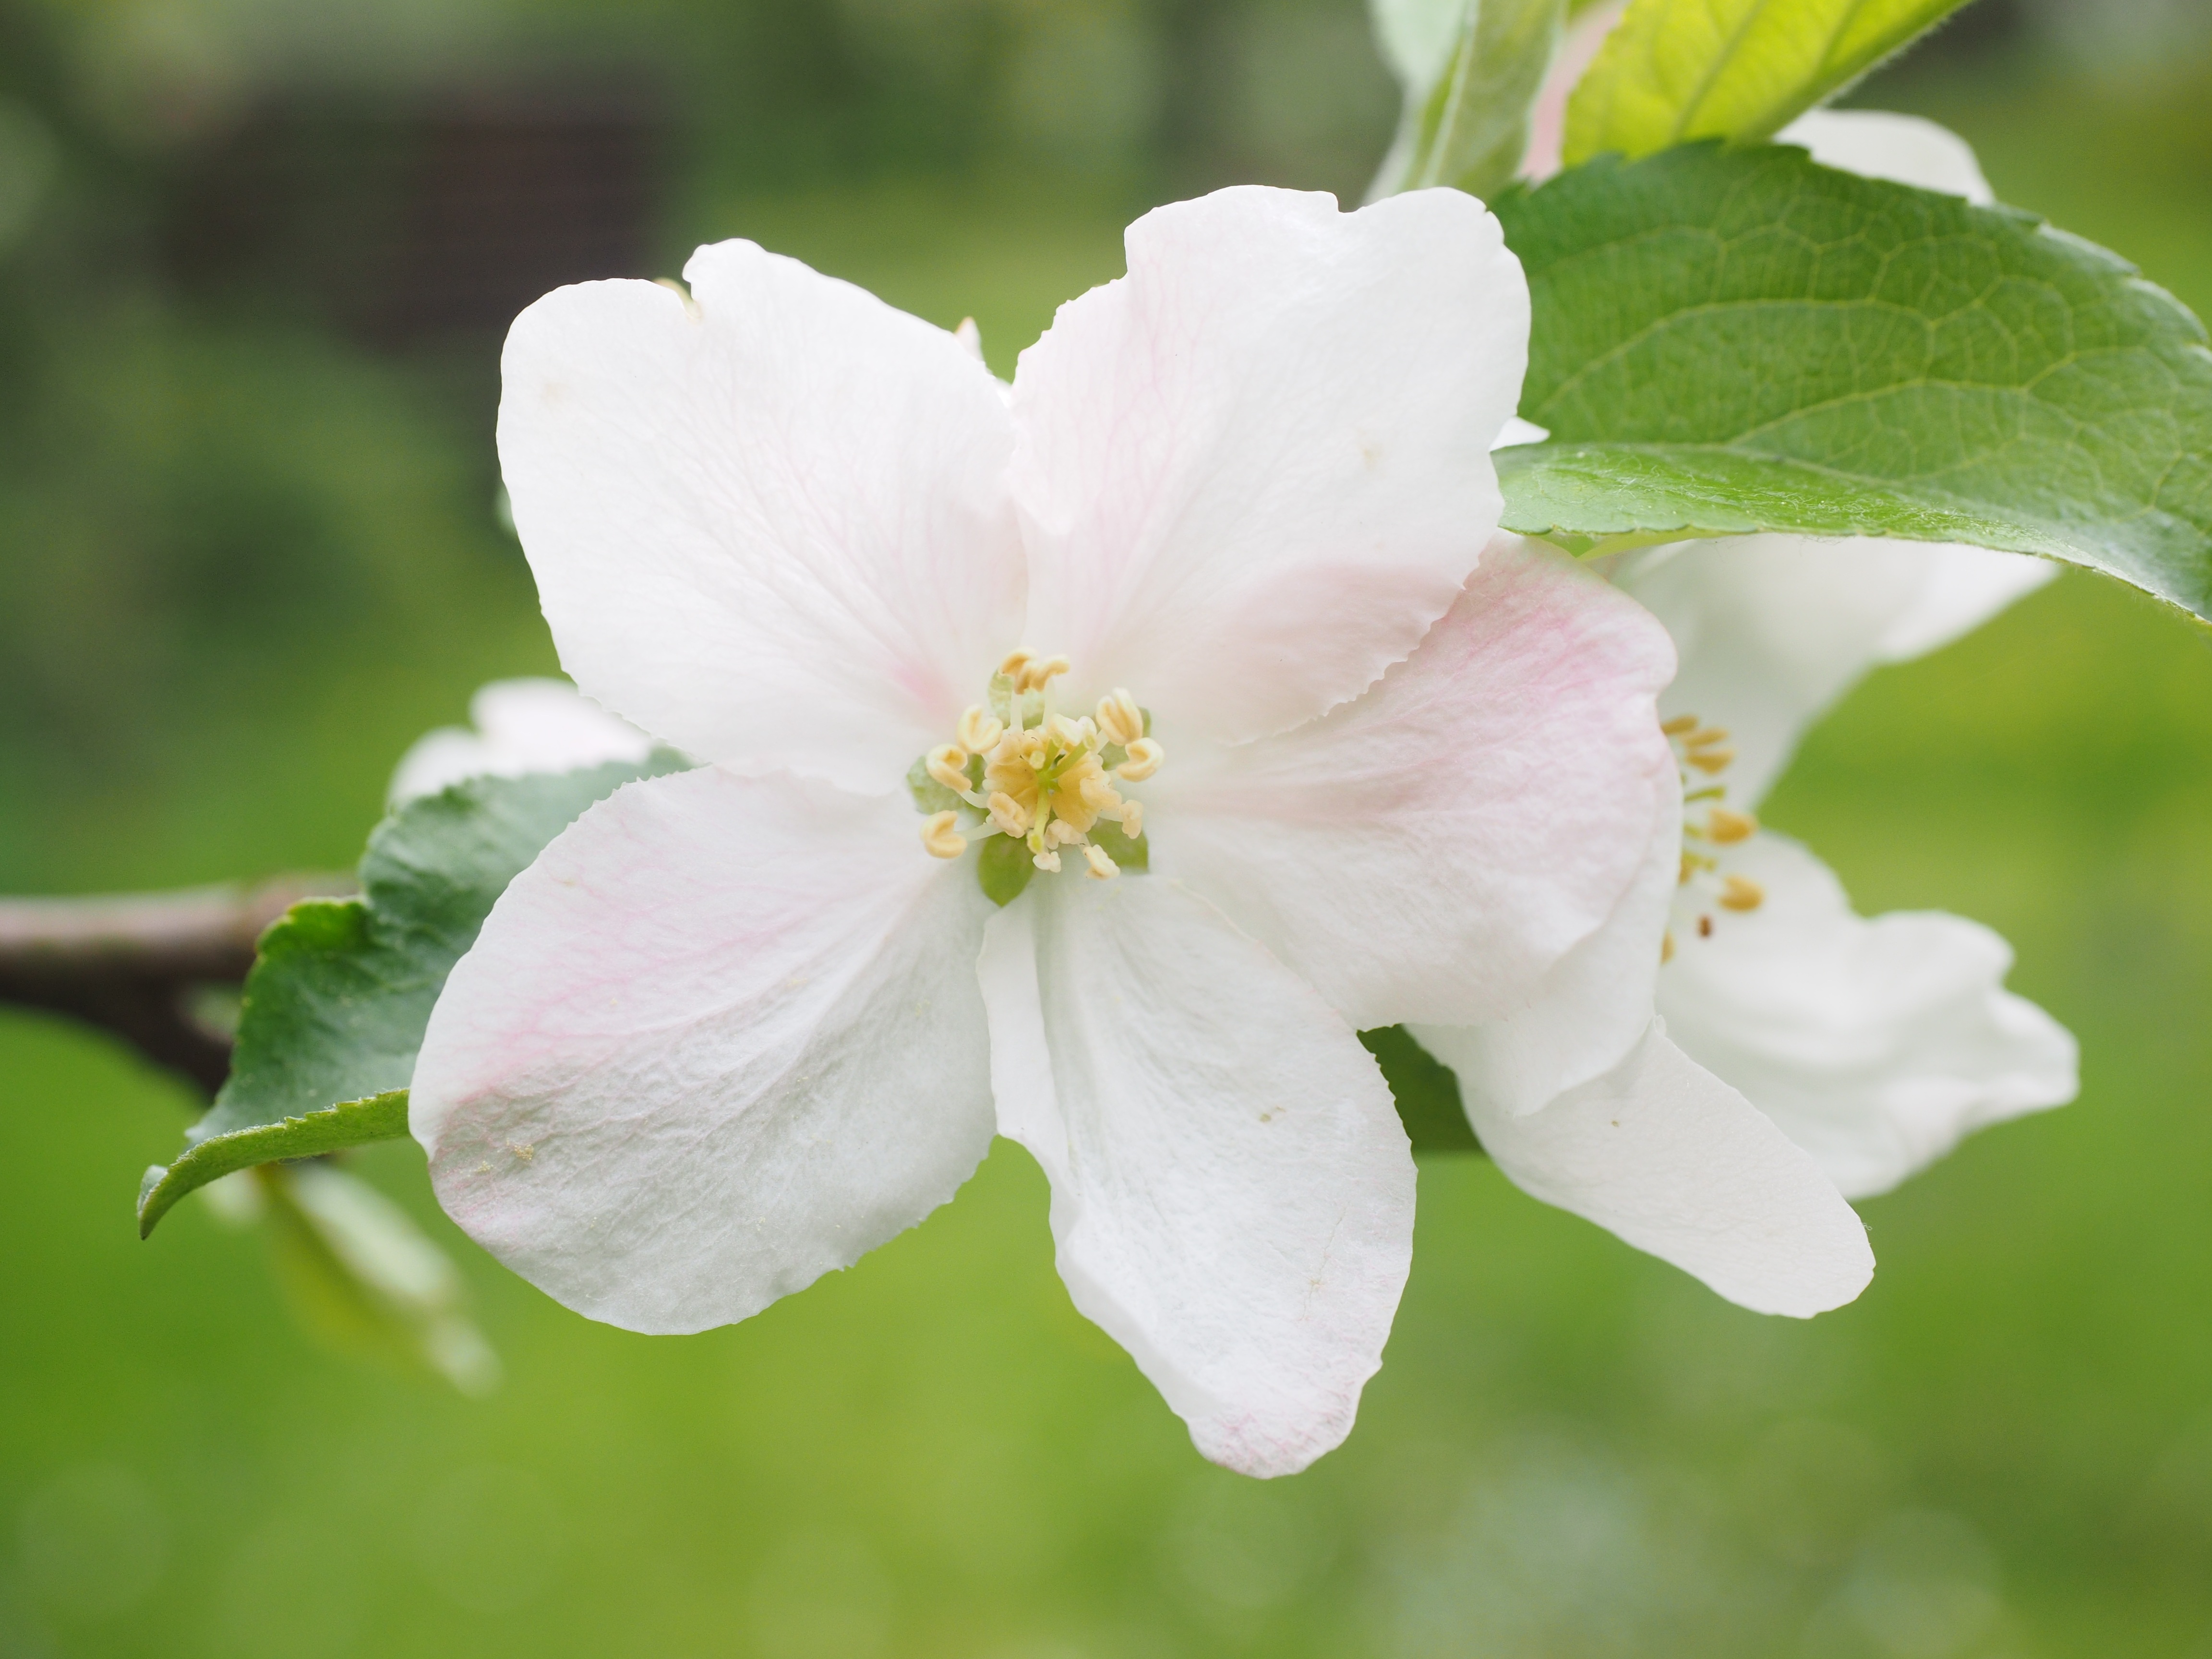
tree, nature, branch, blossom, plant, white, flower, petal, bloom, spring, produce, botany, flora, wildflower, close up, shrub, fruit tree, spring flower, apple tree, macro photography, apple blossom, flowering plant, rose family, apple tree blossom, land plant